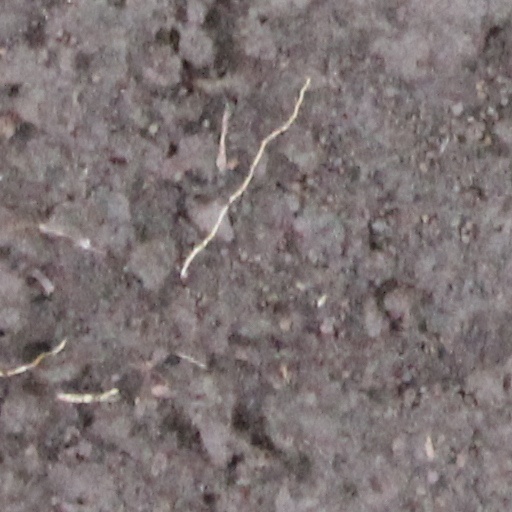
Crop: wheat